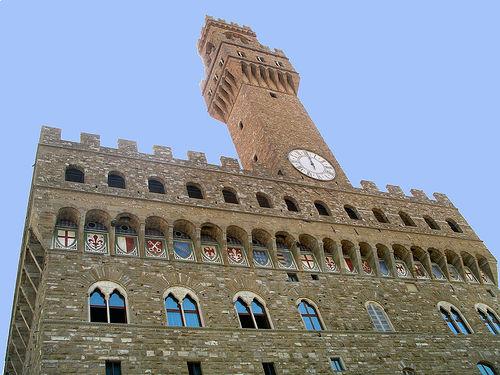
Weather: sun or clear